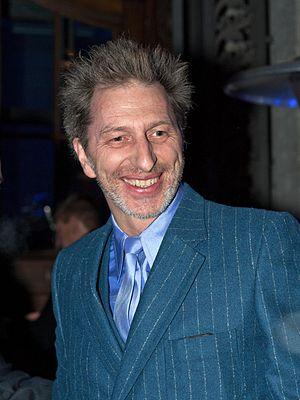
Rufus Beck, né le 23 juillet 1957 à Heidelberg, est un acteur allemand de théâtre, de cinéma également acteur de doublage. Il est populaire entre autres en tant que lecteur des livres Harry Potter et Burg Schreckenstein. Il se fait connaître du grand public en 1994 dans le rôle de Waltraud dans le film Les nouveaux mecs.